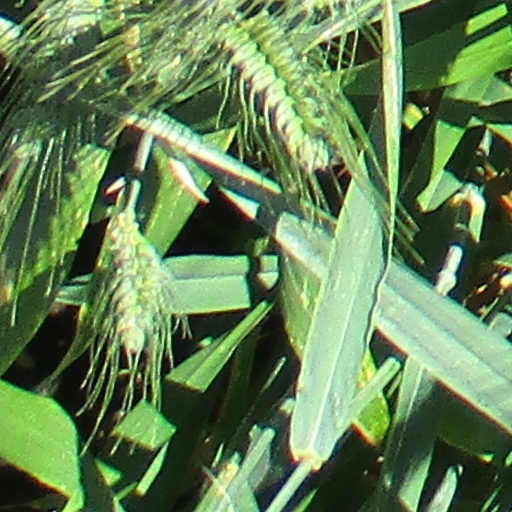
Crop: wheat